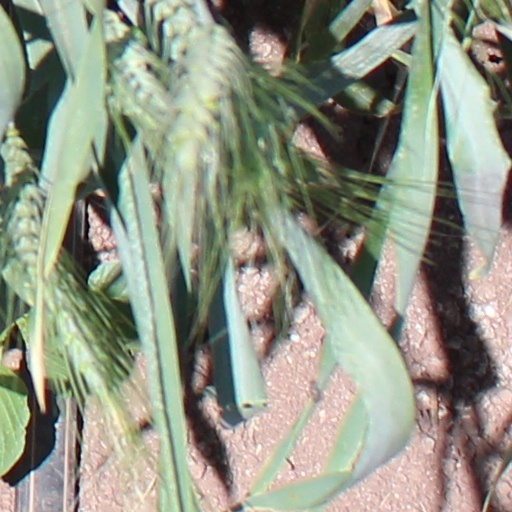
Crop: wheat